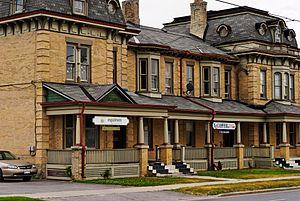
Cet article recense les lieux patrimoniaux du comté de Peterborough inscrits au répertoire des lieux patrimoniaux du Canada, qu'ils soient de niveau provincial, fédéral ou municipal.
Voici la liste des lieux historiques nationaux du Canada situé en Ontario. En mai 2012, on compte 263 lieux historiques nationaux en Ontario, dont 37 sont administrés par Parcs Canada. À ce nombre, il faut ajouter aussi cinq sites qui ont perdu leur désignation. Pour les villes de Toronto, Ottawa et Kingston voir :